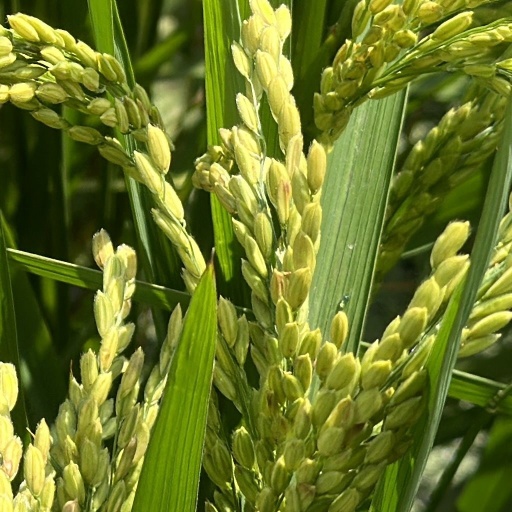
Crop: rice